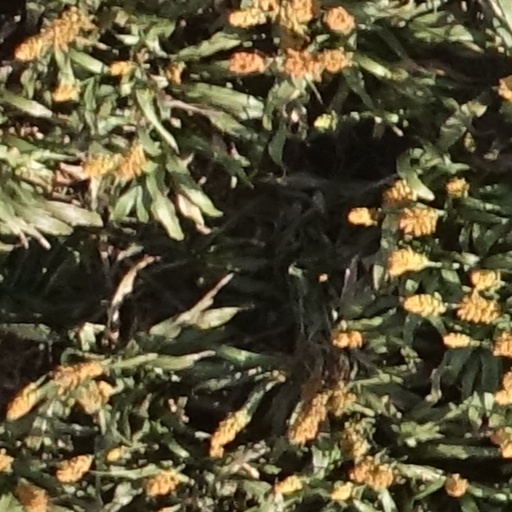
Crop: sorghum